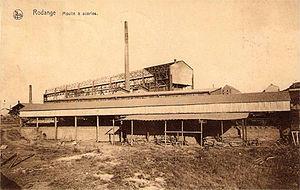
Carte postale avec le moulin à scories de Rodange.
Le procédé Thomas ou procédé Thomas-Gilchrist est un procédé historique d'affinage de la fonte brute, dérivé du convertisseur Bessemer. Il porte le nom de ses inventeurs qui le brevettent en 1877 : Sidney Gilchrist Thomas et son cousin Percy Carlyle Gilchrist. En permettant l'exploitation du minerai de fer phosphoreux, le plus abondant, ce procédé permet l'expansion rapide de la sidérurgie hors du Royaume-Uni et des États-Unis.
Rodange est une section de la commune luxembourgeoise de Pétange située dans le canton d'Esch-sur-Alzette.